Marco Sau

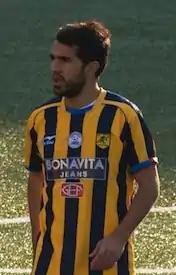
Sau playing for Juve Stabia in 2011

Marco Sau (born 3 November 1987) is an Italian professional footballer who plays as a striker.